Air data boom

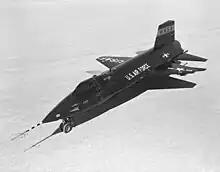
X-15 rocket-powered research aircraft, with nose air data boom

An air data boom provides air pressure, temperature, and airflow direction data to data acquisition systems for the computation of air, ground, and water vehicle orientation, speed, altitude/depth, and related information. Air data booms can be used as primary sensors or as a "measurement standard" of which primary sensors and instruments are compared to.